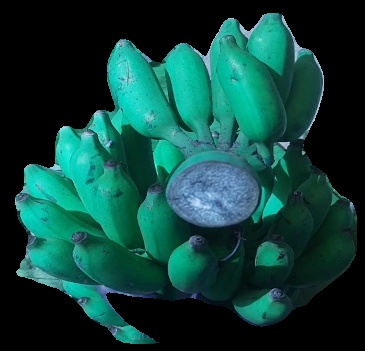
Variety: elakki-bale
Grade: grade3